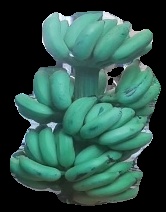
Variety: elakki-bale
Grade: grade2